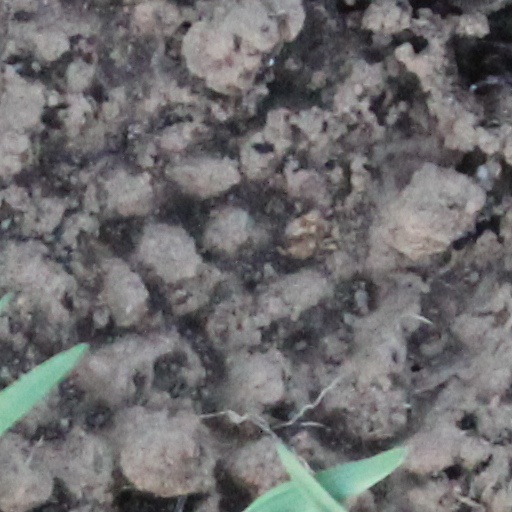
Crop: wheat